Zhuge Liang

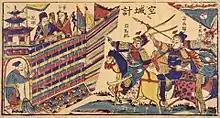
Zhuge Liang against Sima Yi with his sons Sima Zhao and Sima Shi, as depicted in the artwork Ruse with an Empty City

The stalemate at the Wuzhang Plains lasted for over 100 days. Sometime between 11 September and 10 October 234, Zhuge Liang became critically ill and died in camp. He was 54 (by East Asian age reckoning) at the time of his death.